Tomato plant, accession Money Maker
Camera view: bottom (45 deg); turntable rotation: 90 degrees
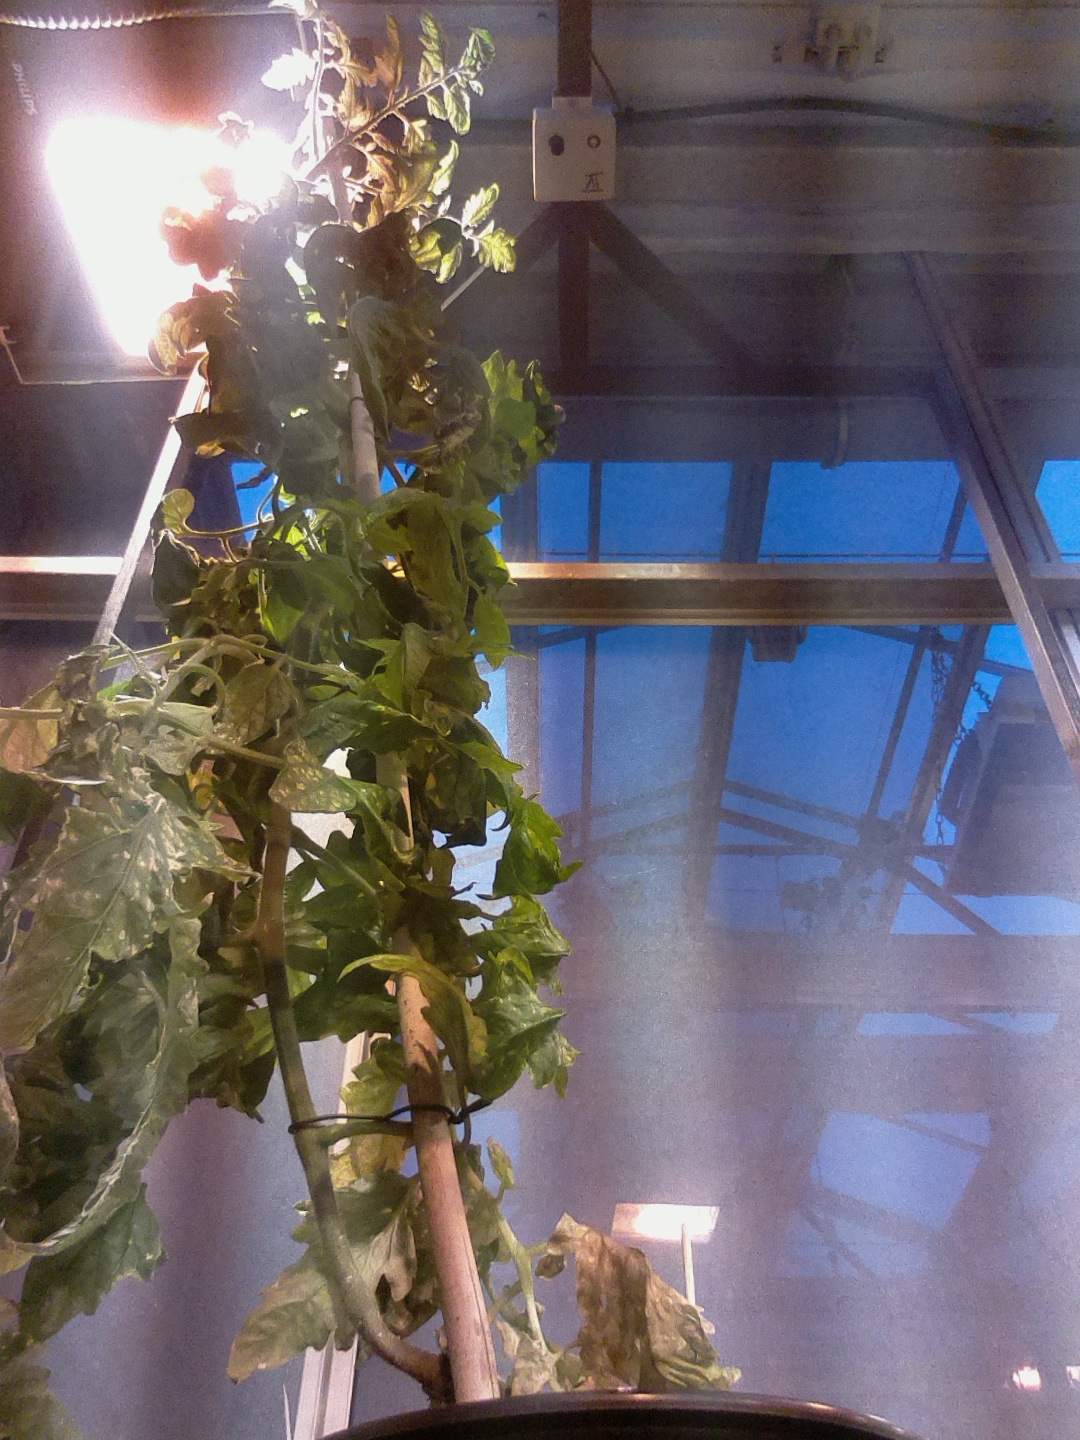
BBCH growth stage 73: 30%-40% of final fruit size